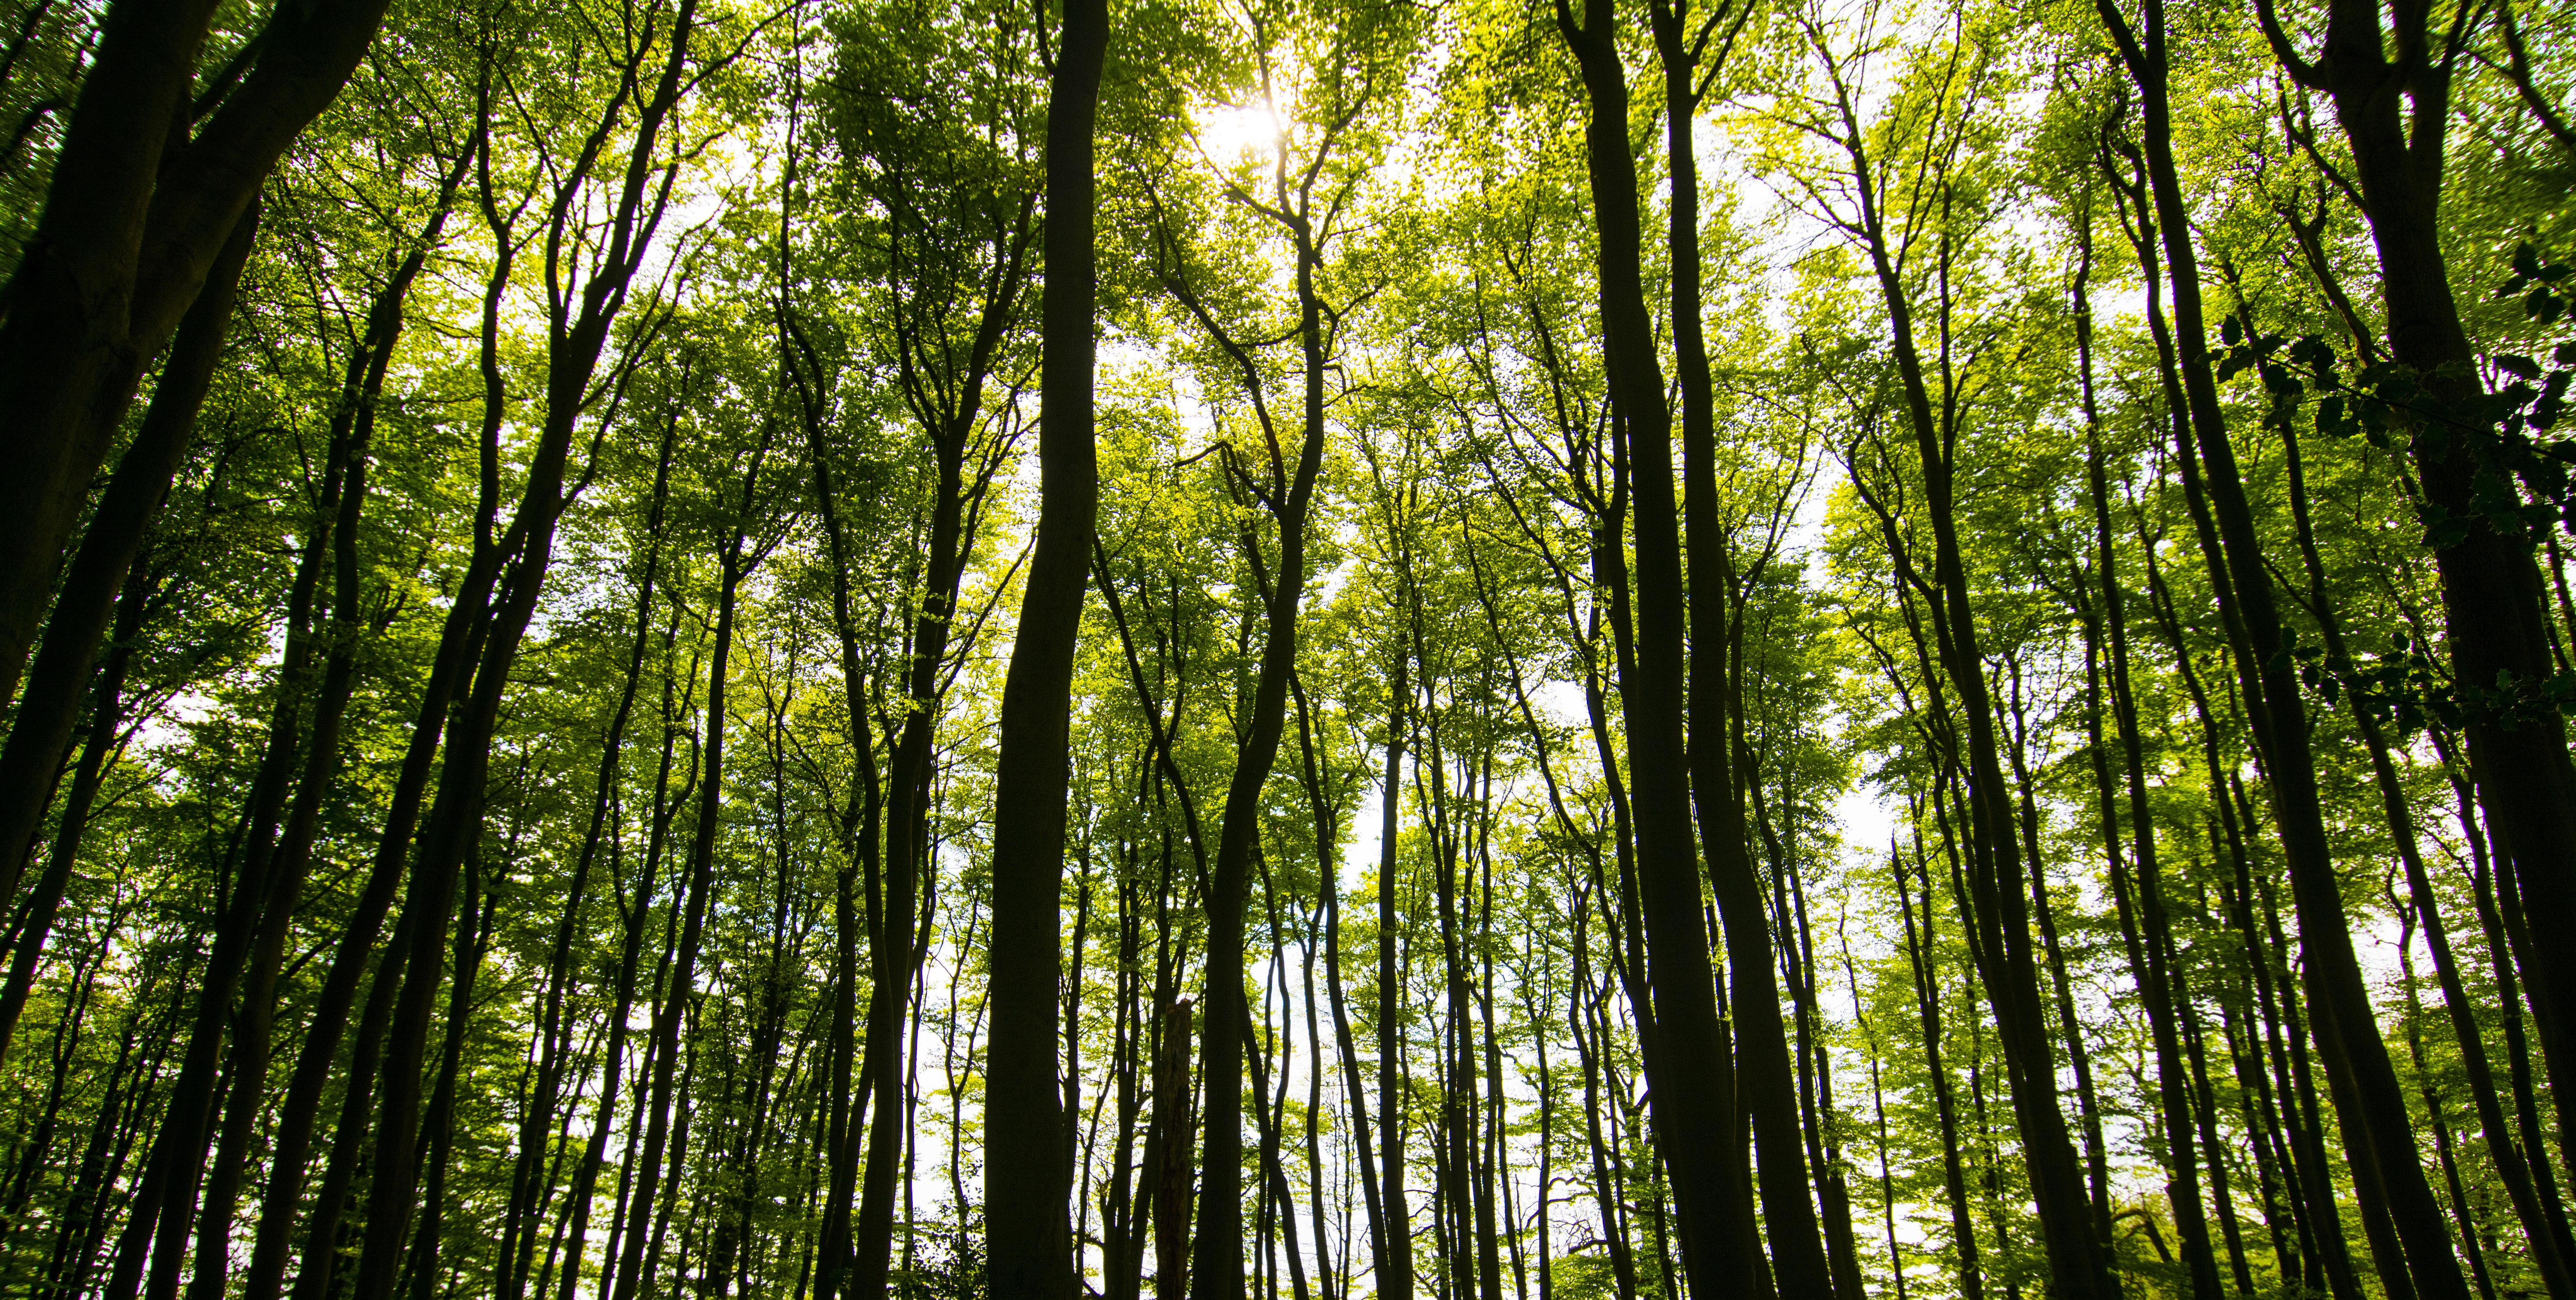
tree, nature, forest, branch, light, plant, sunlight, leaf, summer, green, scenic, natural, trees, vegetation, deciduous, grove, woodland, habitat, ecosystem, forest trees, biome, old growth forest, natural environment, plant stem, woody plant, temperate broadleaf and mixed forest, temperate coniferous forest, land plant